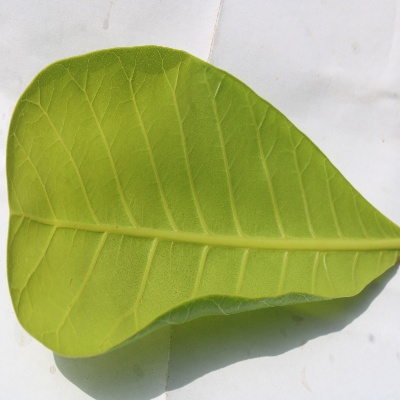
Crop: Cashew
Condition: healthy